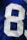
Number: 8